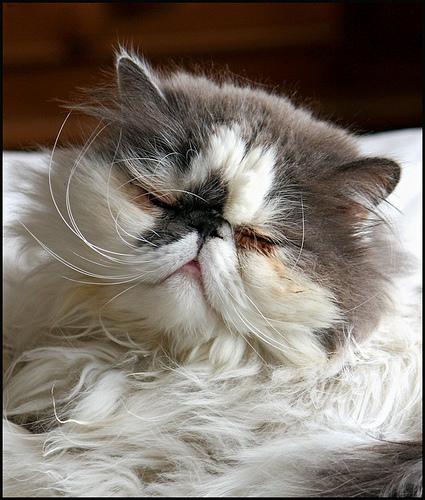
Breed: Persian